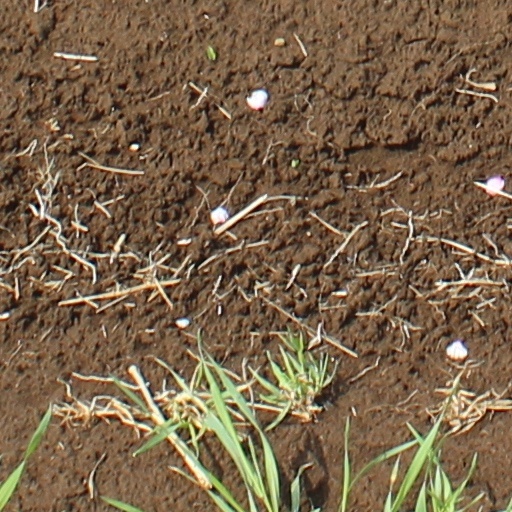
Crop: wheat